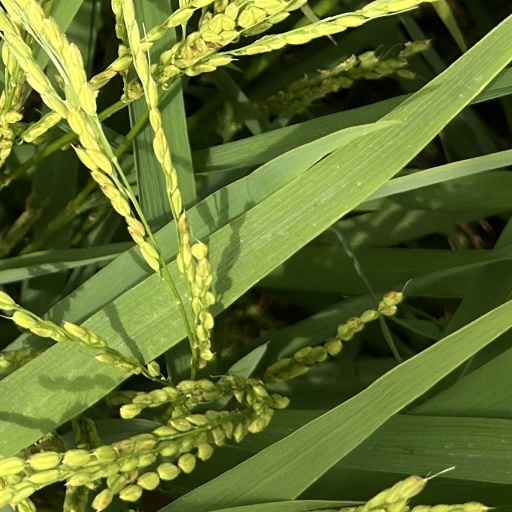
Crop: rice